Værløse Boldklub

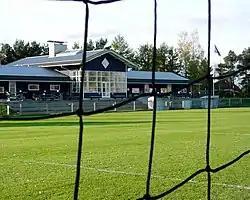
Værløse Stadium

From 2000, the club won three promotions in a row, from Series 1 (2000) via the Zealand Series (2001), ultimately reaching the Denmark Series for the first time in club history after a decisive match against Lyngby Boldklub. After that, they stayed in the Denmark Series for a year, after which they won another promotion and moved up to the Danish 2nd Division in 2004. The club's first season in the third best tier ended with a last place, but due to a restructuring of Danish divisions, they remained in the division. Head coach Finn Christoffersen and assistant coach Jens Jørgensen, led the team through promotions, and were later succeeded by former Brøndby IF profile and Denmark national team player Bent "Turbo" Christensen.